Rose Fyleman

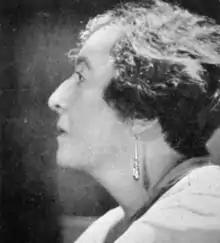
Rose Fyleman photographed by Howard Coster, 1926

Rose Amy Fyleman (6 March 1877 – 1 August 1957) was an English writer and poet, noted for her works on fairies for children. Her 1917 poem "There are fairies at the bottom of our garden" was set to music by English composer Liza Lehmann.